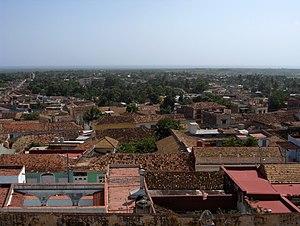
Vue sur la mer depuis les toits de Trinidad, Cuba. Dansk: Trinidad By